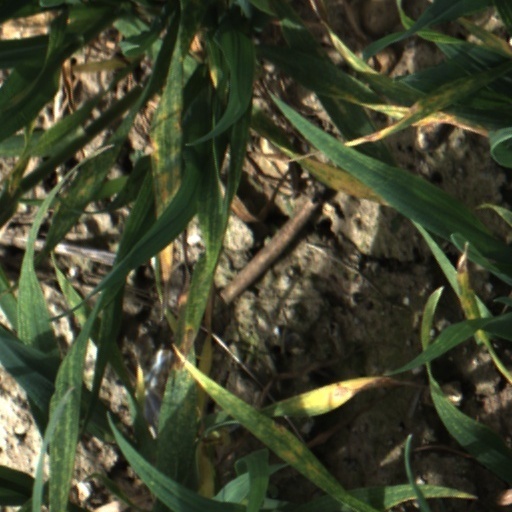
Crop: wheat